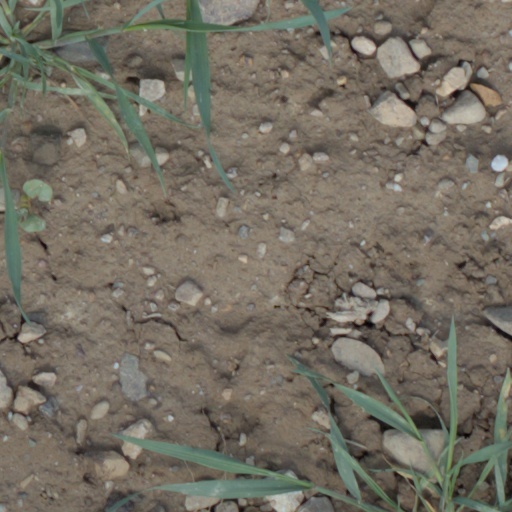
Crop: wheat